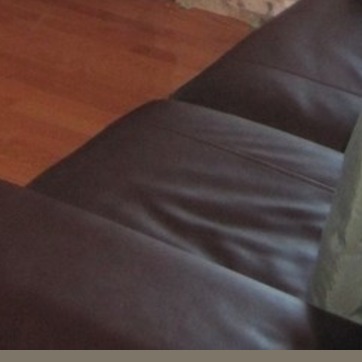
Material: leather